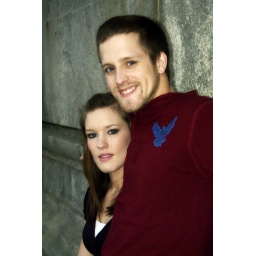
Taken with white tissue paper over the on-camera flash.